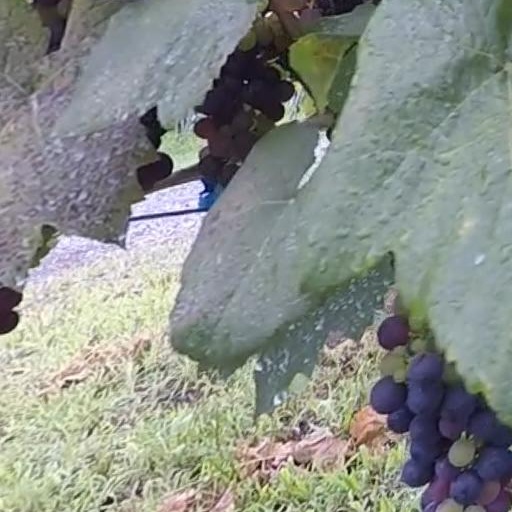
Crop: grape